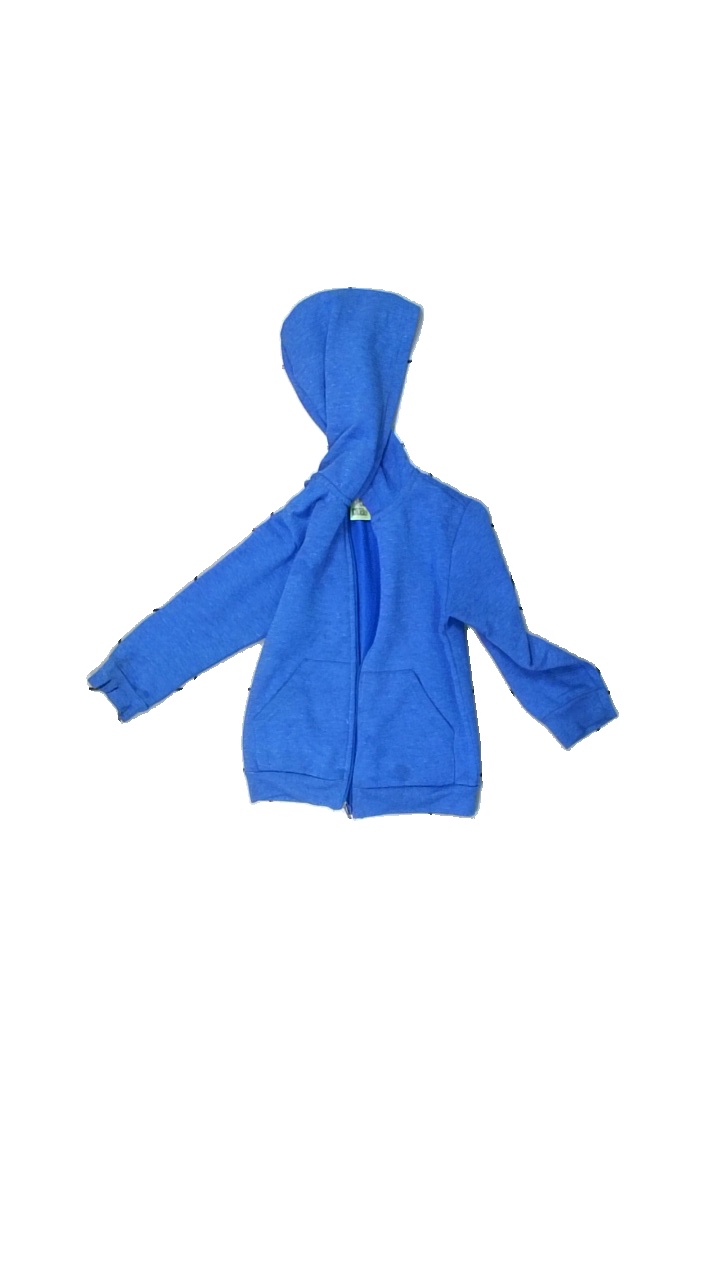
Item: Hoodie (Children)
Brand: Waga Dude
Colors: Blue
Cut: Regular
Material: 84% polyester, 16% cotton
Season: All
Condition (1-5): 2
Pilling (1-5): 1
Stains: Minor
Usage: Export
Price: <50